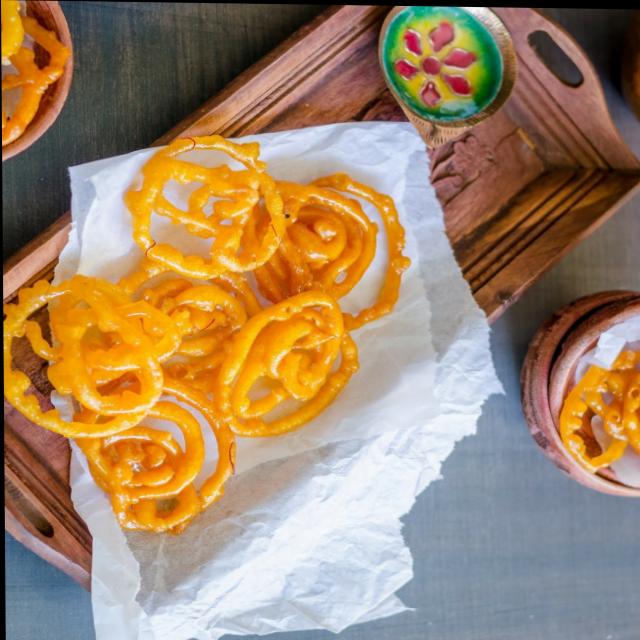
Dish: jalebi